Božidar Purić

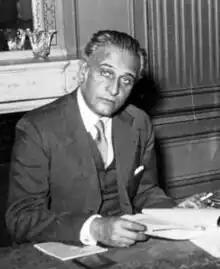
Purić in 1935 as Yugoslav ambassador to France

Božidar Purić (19 February 1891 – 28 October 1977) was a Serbian and Yugoslav politician and diplomat. Between 1928 and 1934 he was a chargé d'affaires in the Embassy of Kingdom of Yugoslavia in the United States. and its ambassador in France since 1935. During the World War II, Purić was the prime minister of the Yugoslav government-in-exile between 10 August 1943 and 8 July 1944.